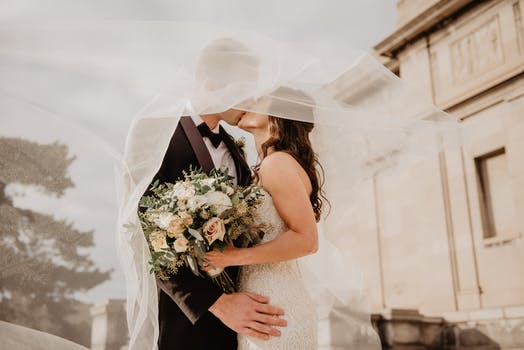
Label: No Watermark